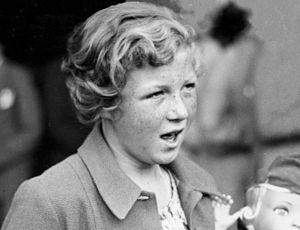
Inge Sørensen, née à Gentofte le 18 juillet 1924 et morte le 9 mars 2011 à Mount Laurel, est une nageuse danoise.